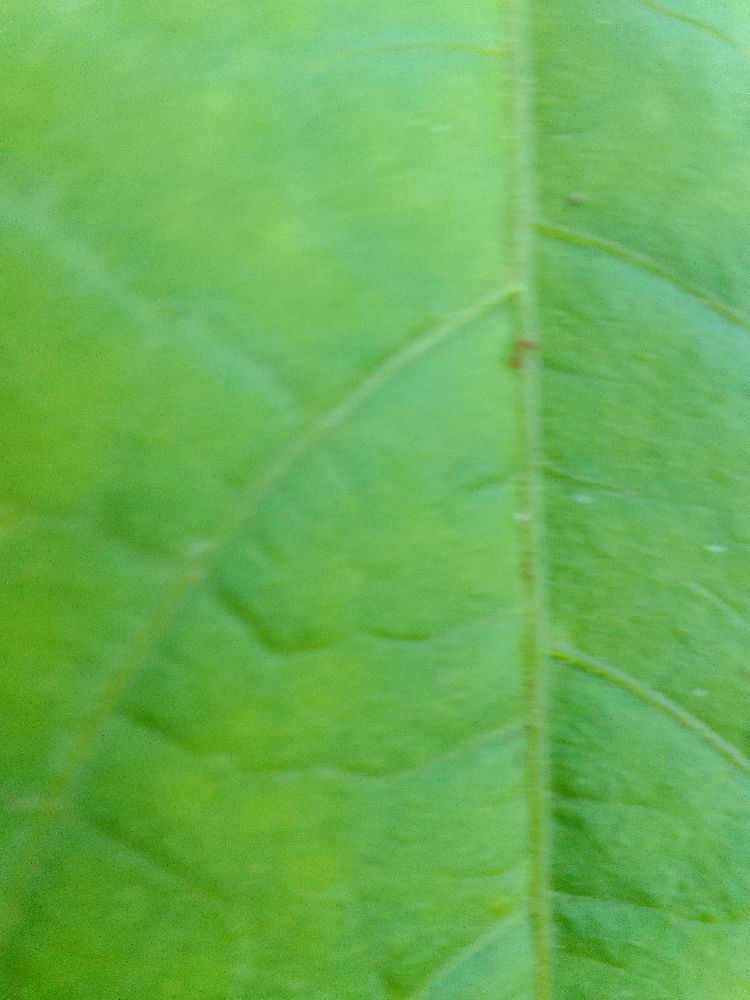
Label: healthy